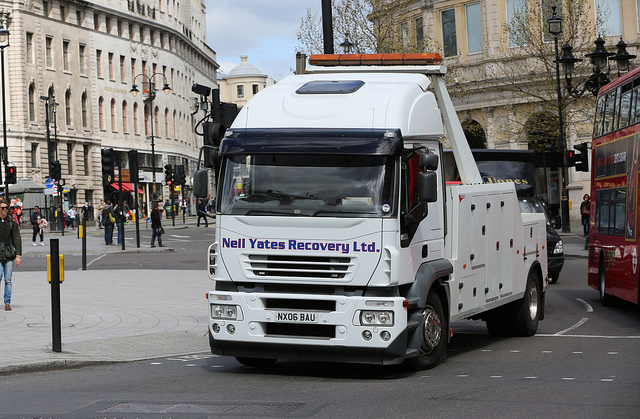
user: Given an image and a question. Answer the question in a short answer. Question: What is the purpose of the white vehicle shown? Short Answer:
assistant: tow